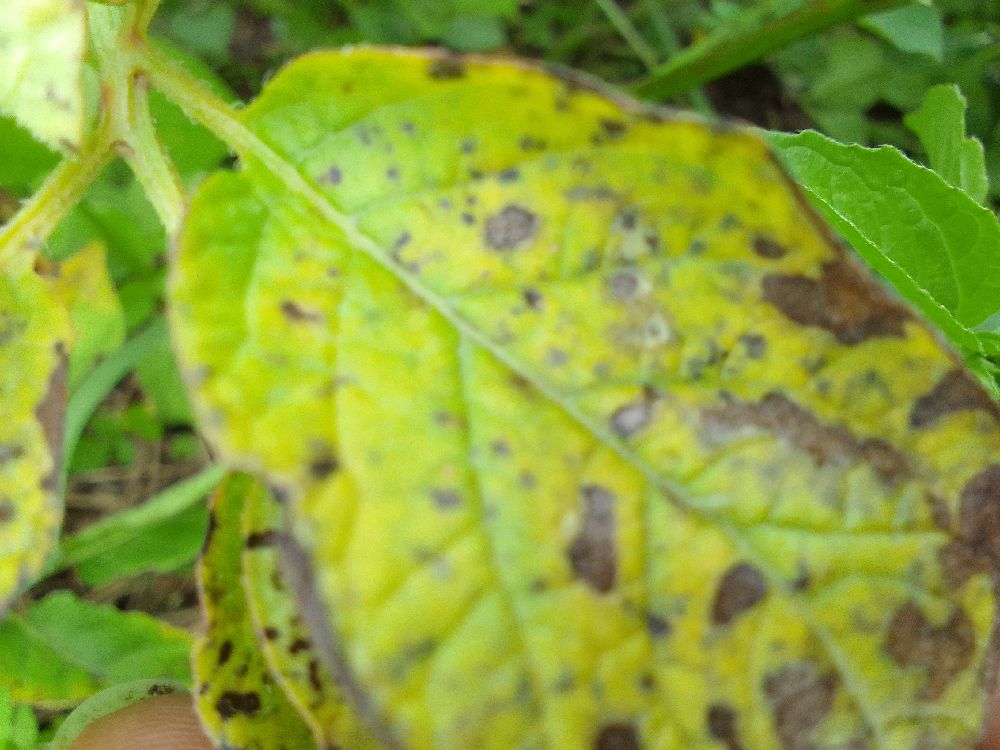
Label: Early blight